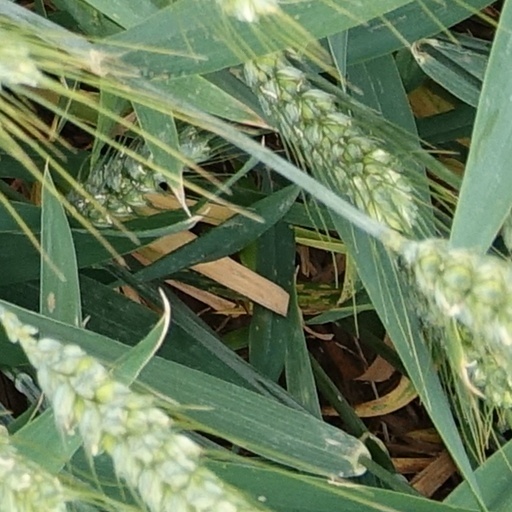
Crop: wheat